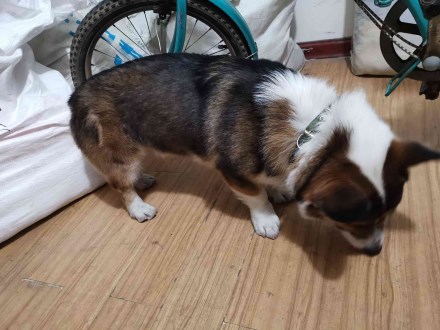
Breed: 2909-n000116-Cardigan